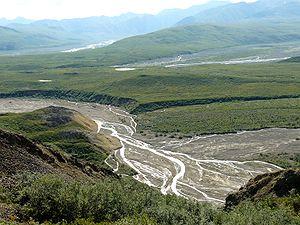
Christopher Johnson McCandless dit « Alexander Super tramp », né le 12 février 1968 à El Segundo en Californie et mort le 18 août 1992 sur la piste Stampede en Alaska, est un aventurier américain ayant fait l'objet du récit biographique Voyage au bout de la solitude de Jon Krakauer, adapté au cinéma en 2007 par Sean Penn sous le titre Into the Wild.